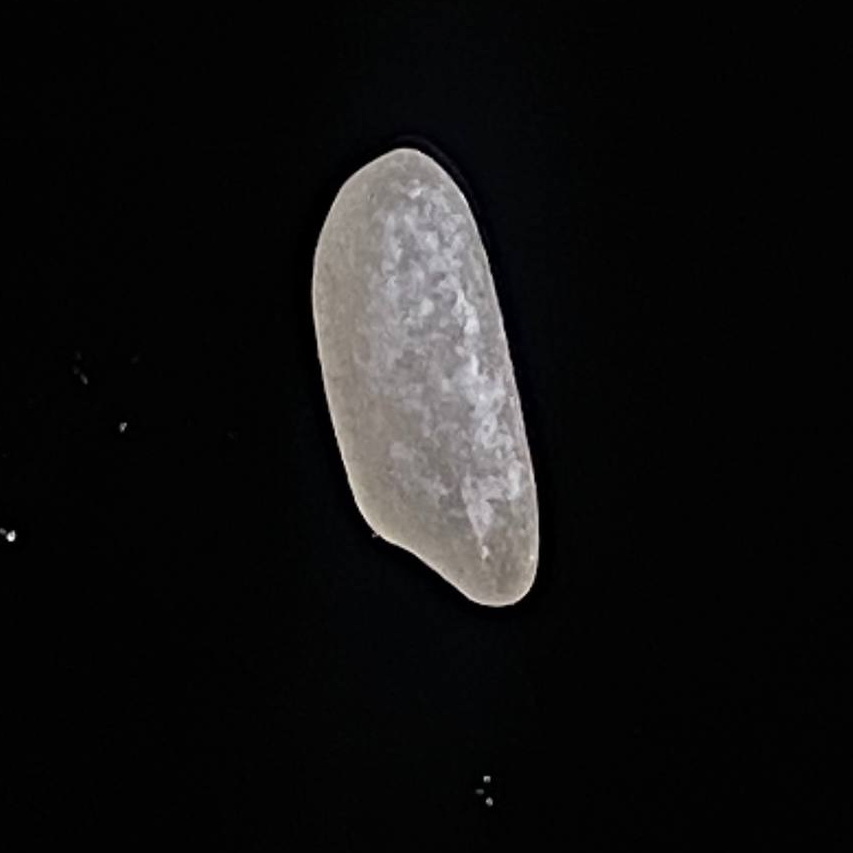
Rice variety: Paijam